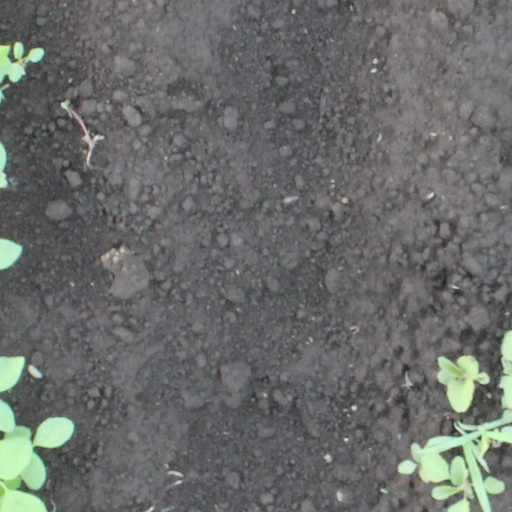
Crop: soybean